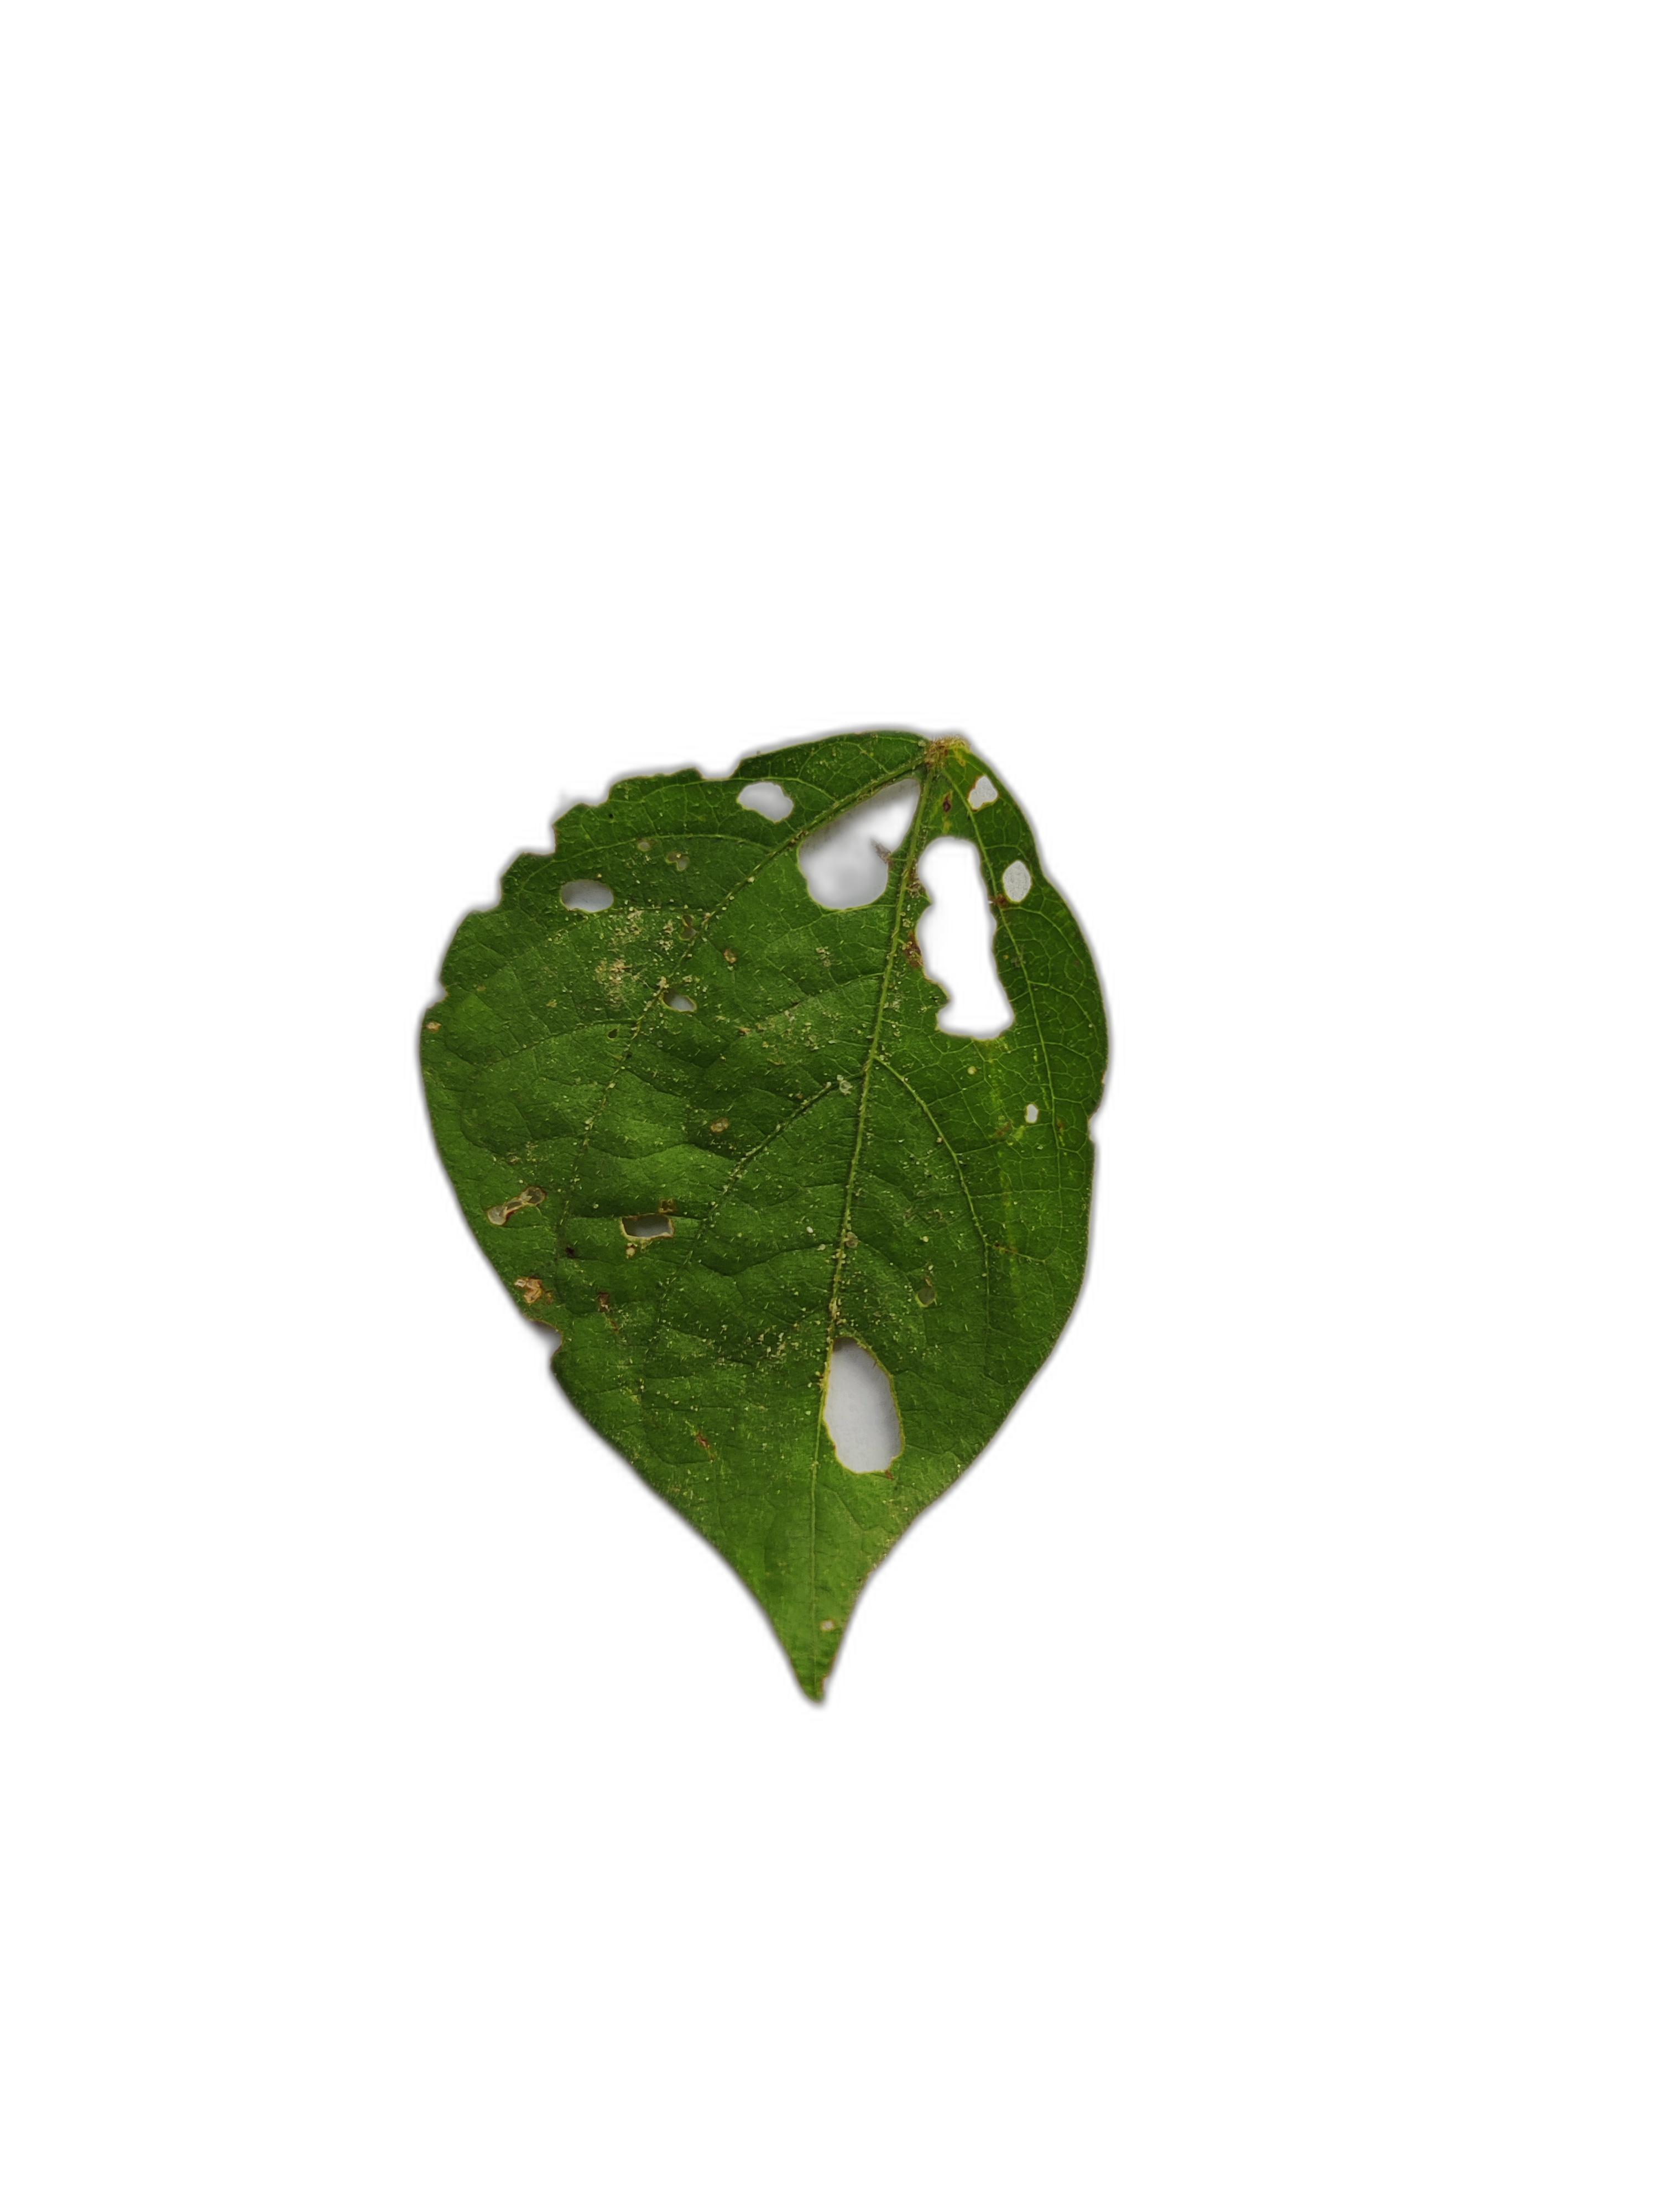
Label: Cercospora leaf spot